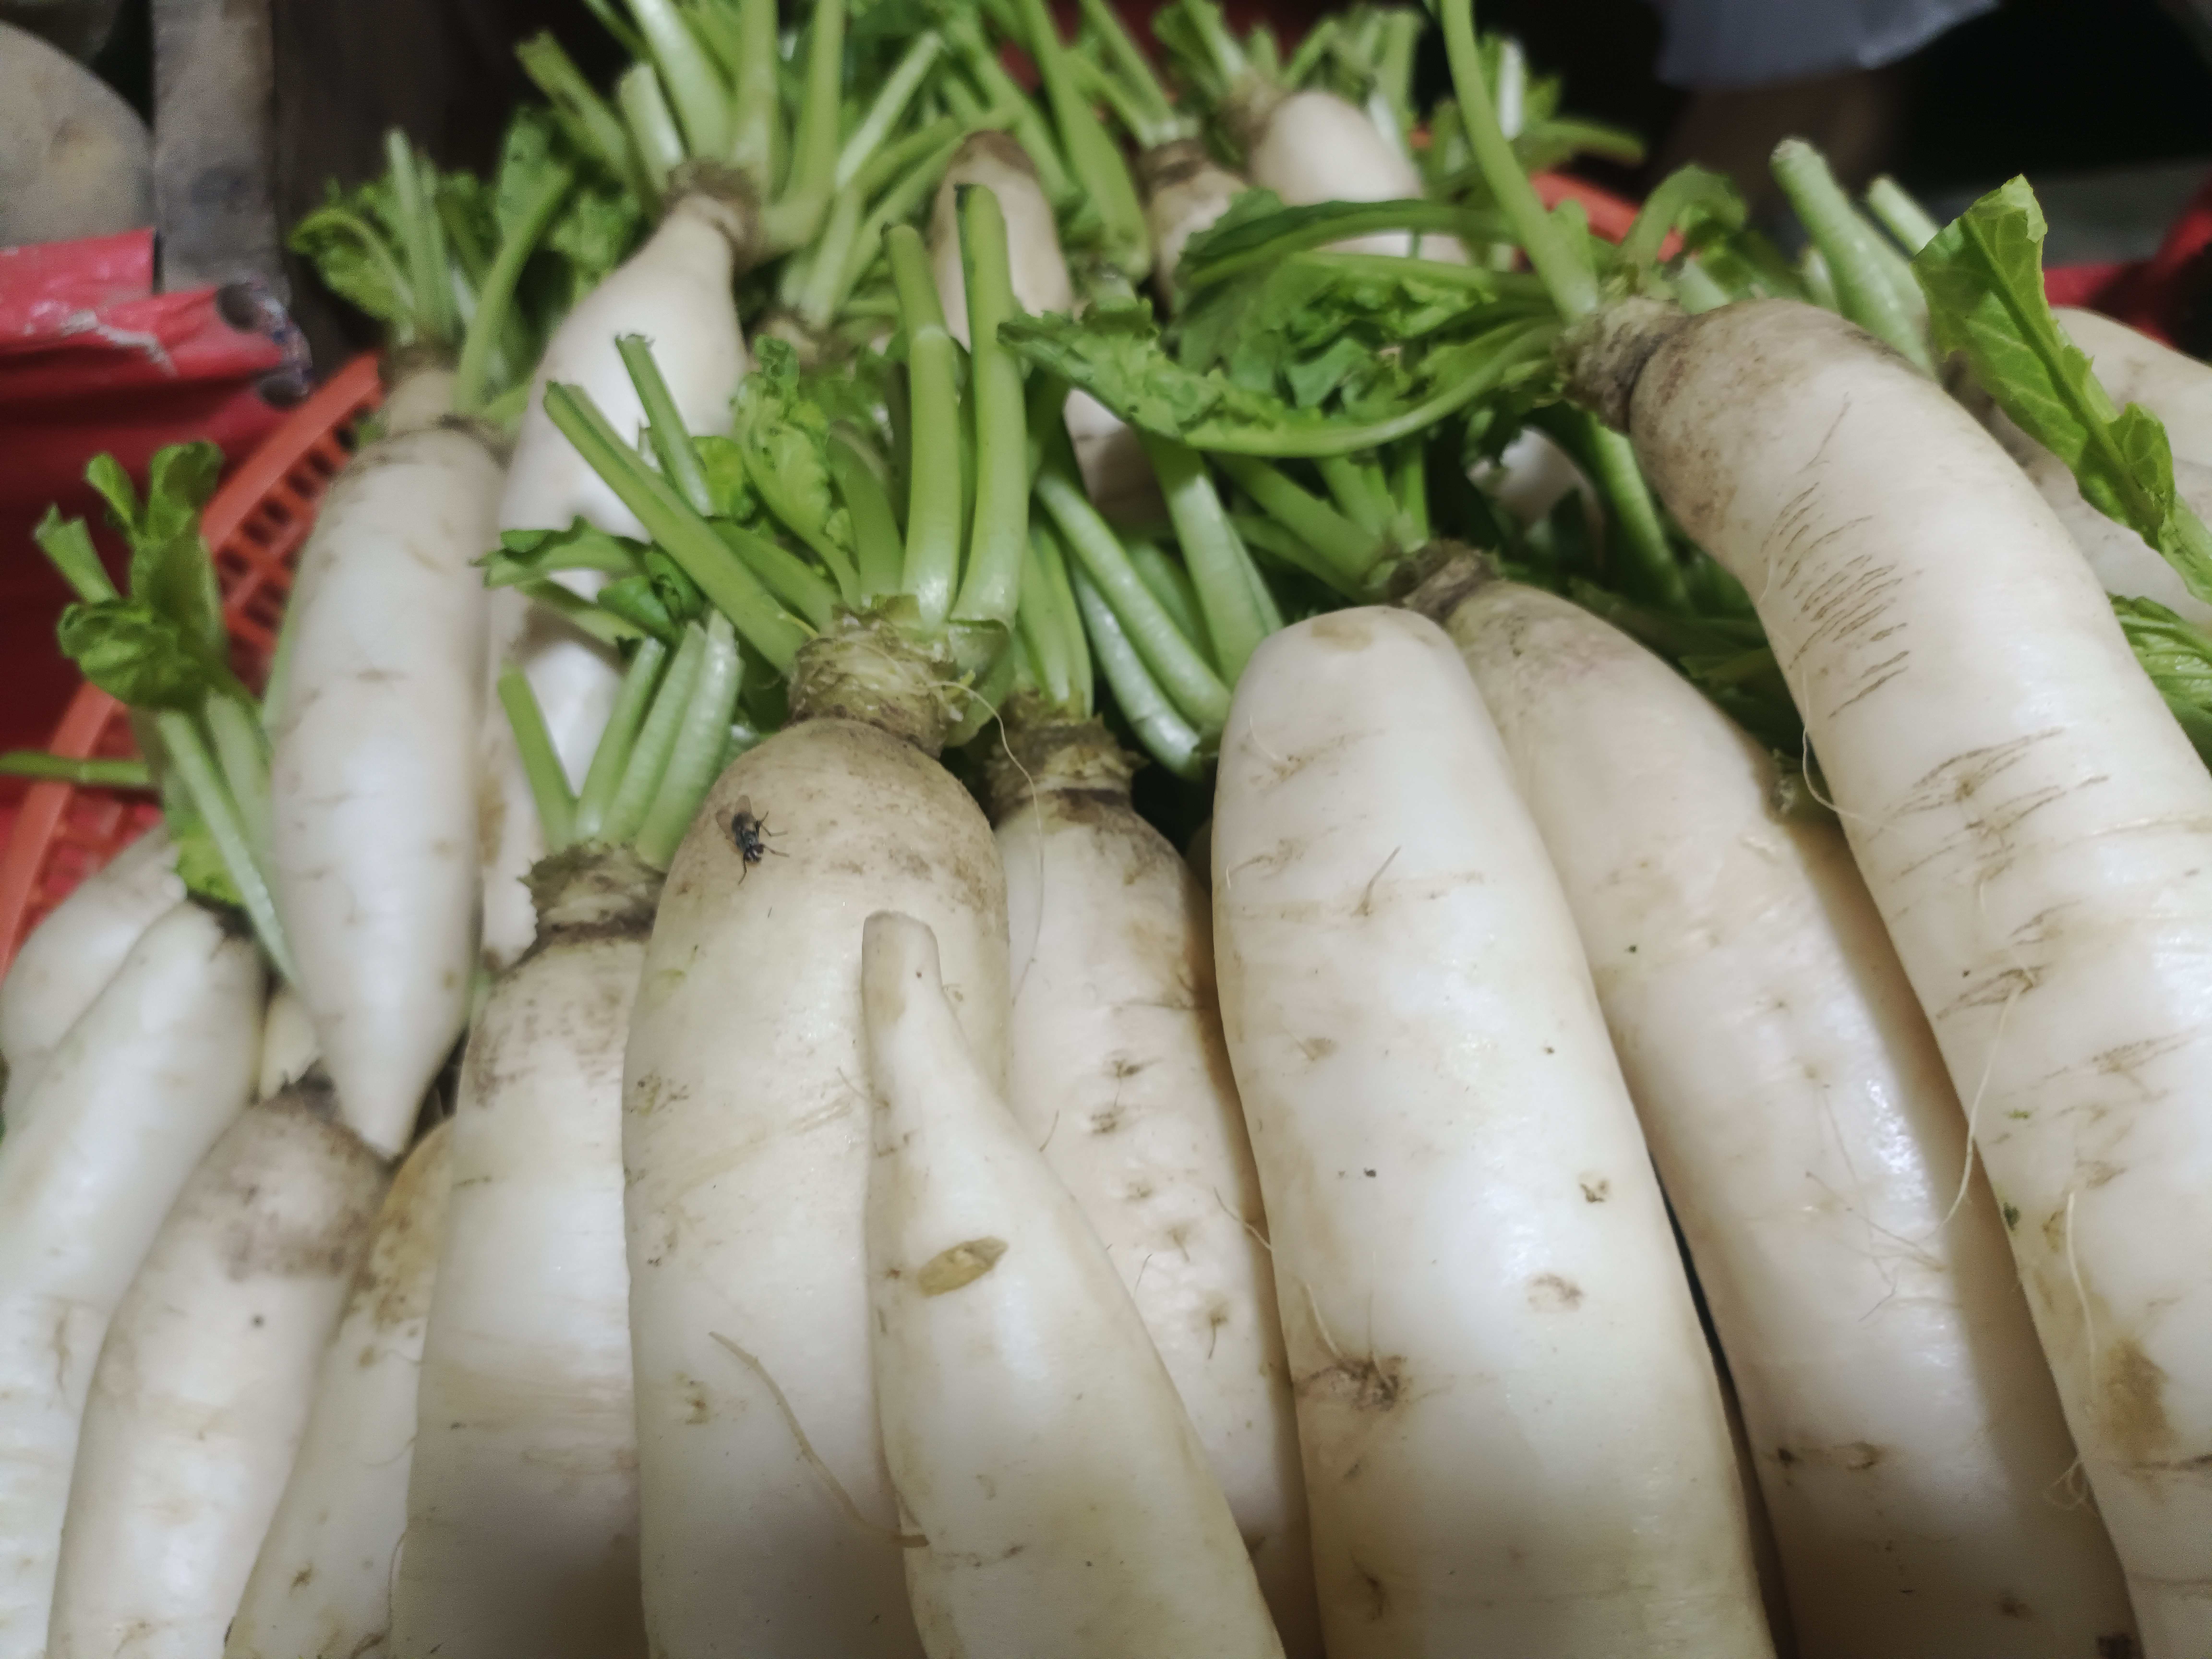
Label: Raphanus sativus